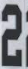
Number: 2